2010 Italian Grand Prix

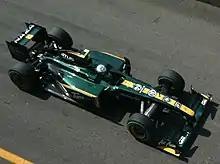
Heikki Kovalainen was slower than teammate Jarno Trulli for much of the weekend, and finished the race 18th.

Meanwhile, Mark Webber in the Red Bull was going backwards from his fourth place grid slot, and he was ninth at the end of the first lap. He soon re-passed Michael Schumacher's Mercedes at the second chicane on lap 6, with a calm and collected move on the seven times world champion. A hydraulic failure made Bruno Senna's HRT the race's third retirement on lap 11.